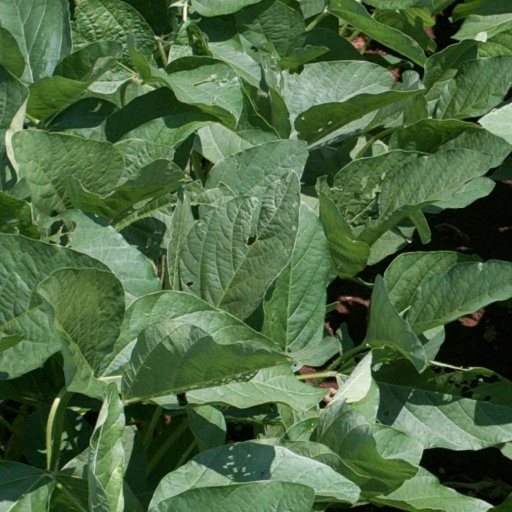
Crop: soybean